Early 21st-century Chinese reverse mergers

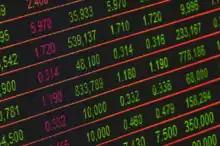
Stock market board and daily stock price changes

Chinese reverse mergers within the United States are accountable for 85% of all foreign reverse mergers in the early 21st century. A reverse merger, also known as a reverse takeover, is where a private company acquires a publicly traded firm or "shell company" that has essentially zero value on a registered stock exchange.